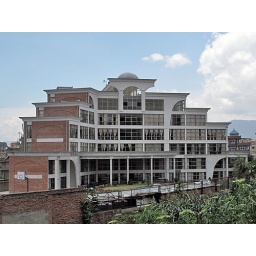
The Kathmandu University campus in Gwarko, Patan, Nepal. My office is on the 5th (American) floor on the far right.